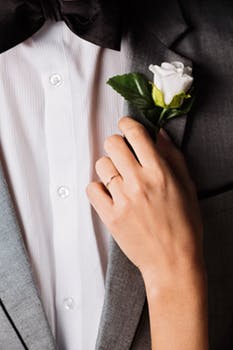
Label: No Watermark